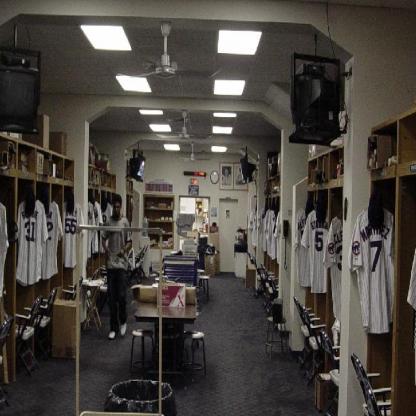
Scene: Indoor